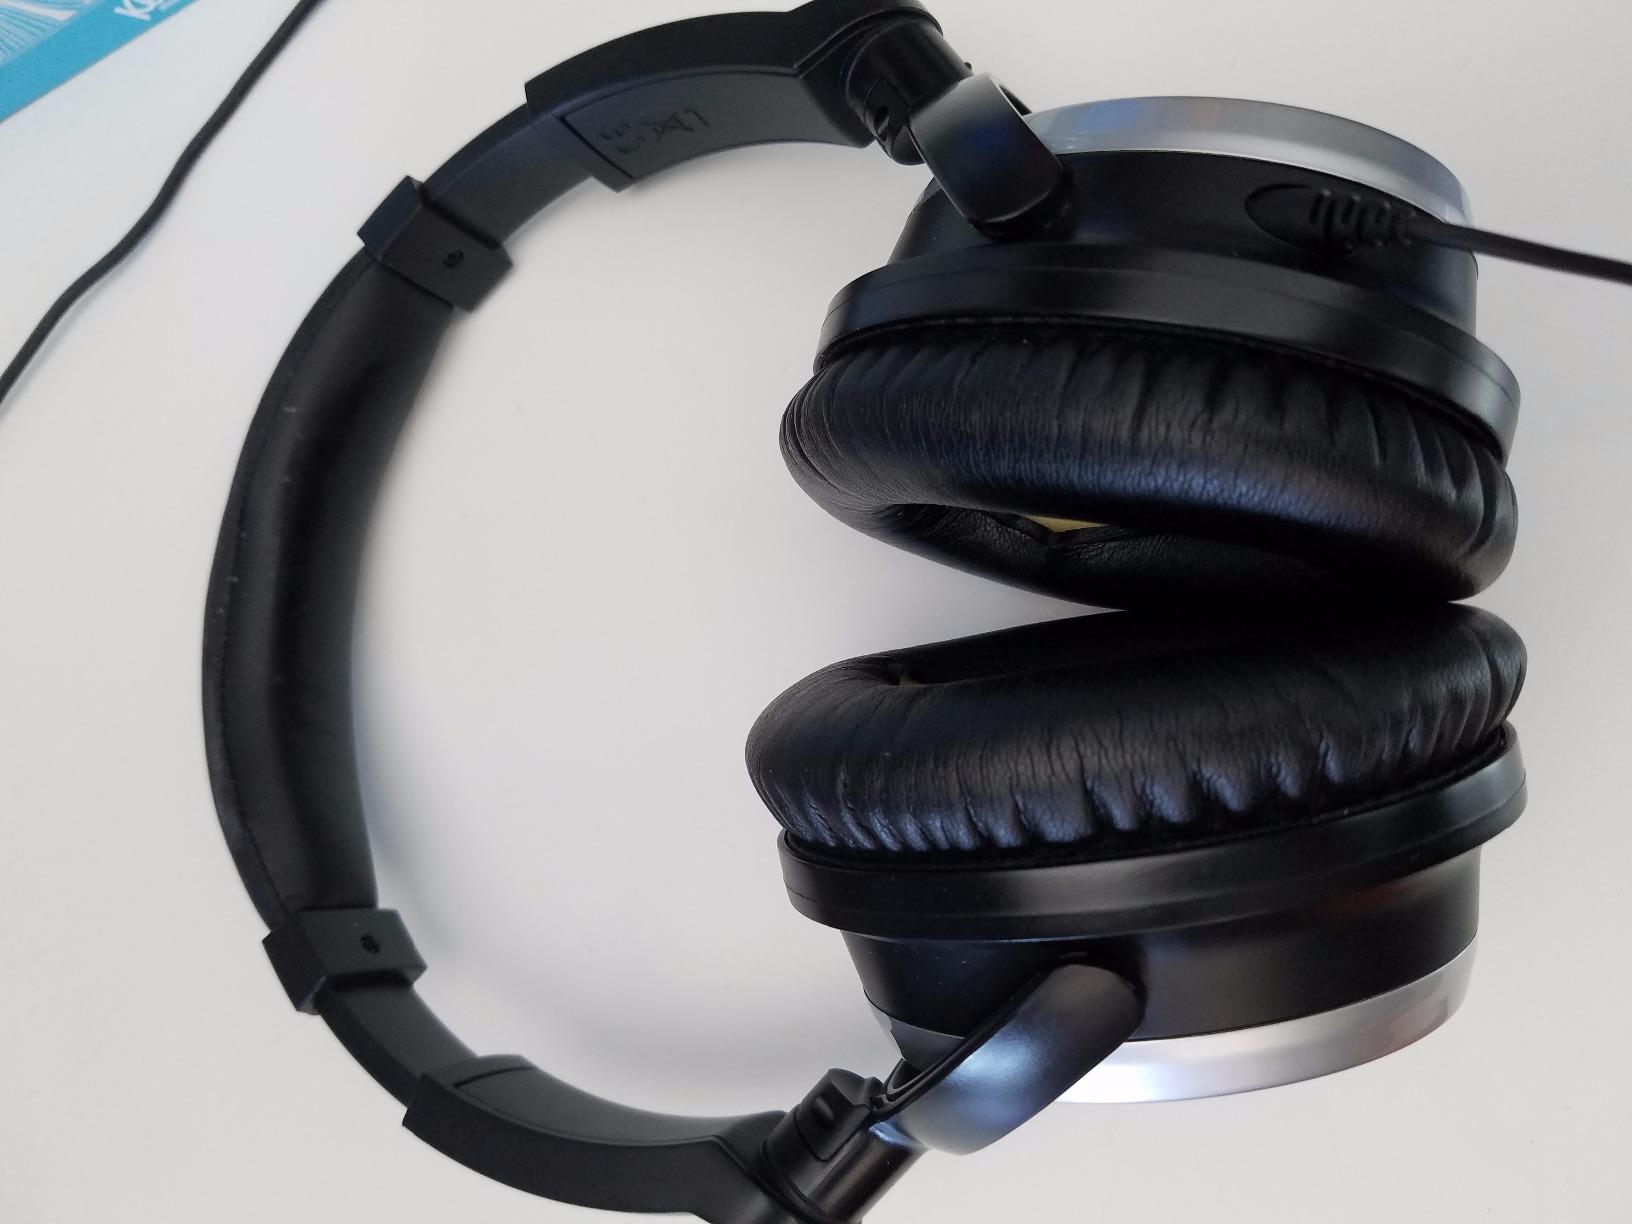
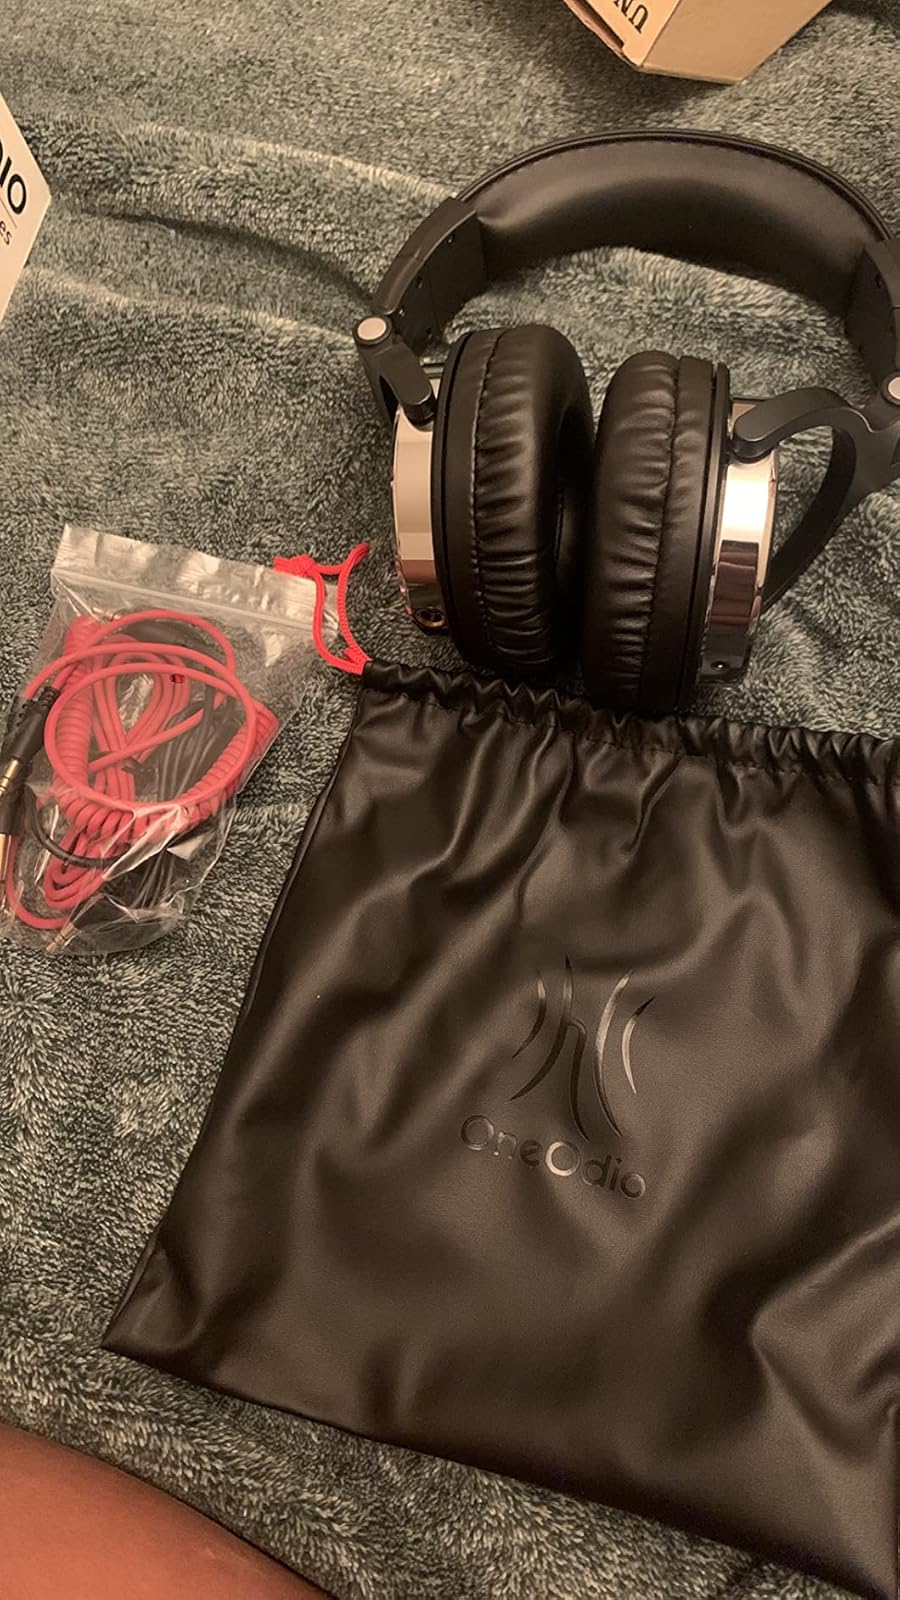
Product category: headphones
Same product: no